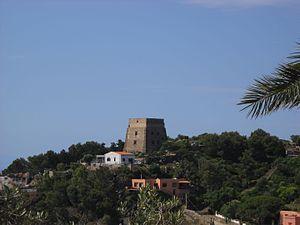
Ustica est une commune italienne de la province de Palerme de la Sicile. Son territoire est situé sur l'Île d'Ustica. Environ 1300 personnes y habitent.